Typewriter

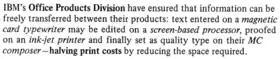
Composer output showing Roman, Bold, and Italic typefaces were available by changing the type ball.

The first typewriter to be commercially successful was patented in 1868 by Americans Christopher Latham Sholes, Frank Haven Hall, Carlos Glidden and Samuel W. Soule in Milwaukee, Wisconsin, although Sholes soon disowned the machine and refused to use or even recommend it. The working prototype was made by clock-maker and machinist Matthias Schwalbach. Hall, Glidden and Soule sold their shares in the patent (US 79,265) to Sholes and James Densmore, who made an agreement with E. Remington and Sons (then famous as a manufacturer of sewing machines) to commercialize the machine as the "Sholes and Glidden Type-Writer". This was the origin of the term "typewriter".